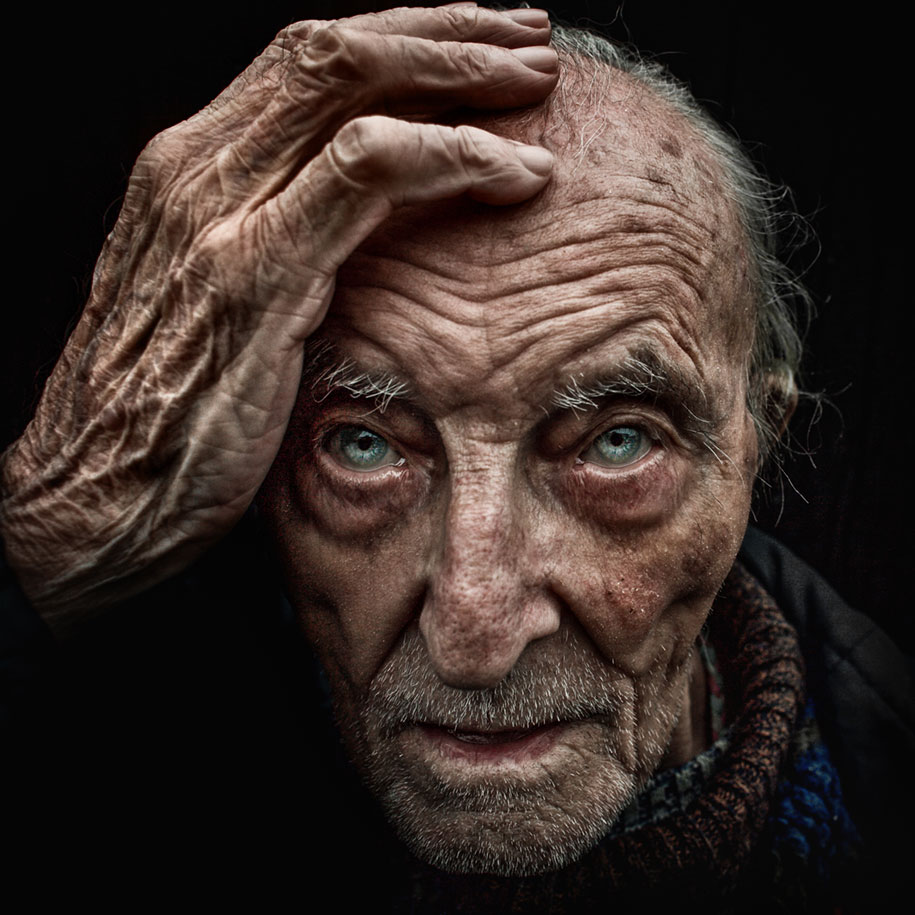
Portrait style: Real Portrait